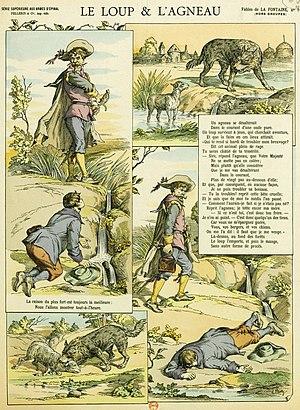
Le Loup et l'Agneau est la dixième fable du livre I de Jean de La Fontaine situé dans le premier recueil des Fables de La Fontaine, édité pour la première fois en 1668.